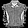
Label: Coat